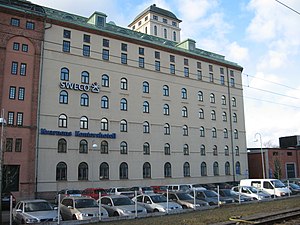
Kristianstad / Galleri
Kristianstad er en by i Skåne Län, Sverige. Byen har 40.145 indbyggere og er kommunesæde i Kristianstads kommun med 83.191 indbyggere. Byen var indtil 1997 residensby i Kristianstads Län. Den er nu sæde for Region Skånes administration. Byens navn udtales på svensk [kri'ɧansta].